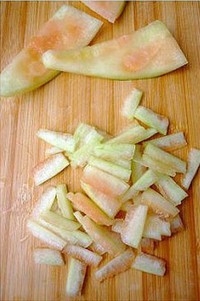
Label: trash